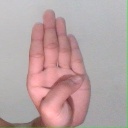
अक्षर: ब